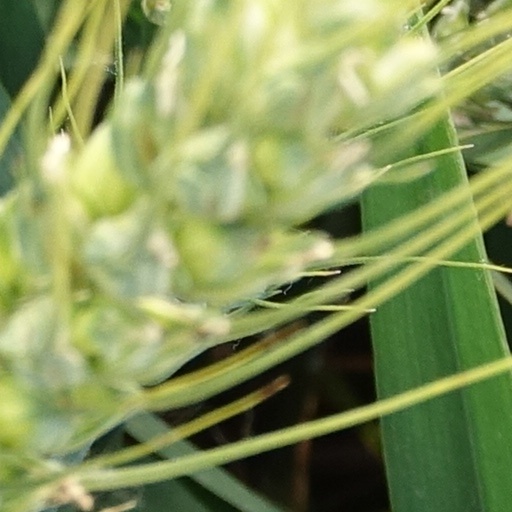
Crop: wheat